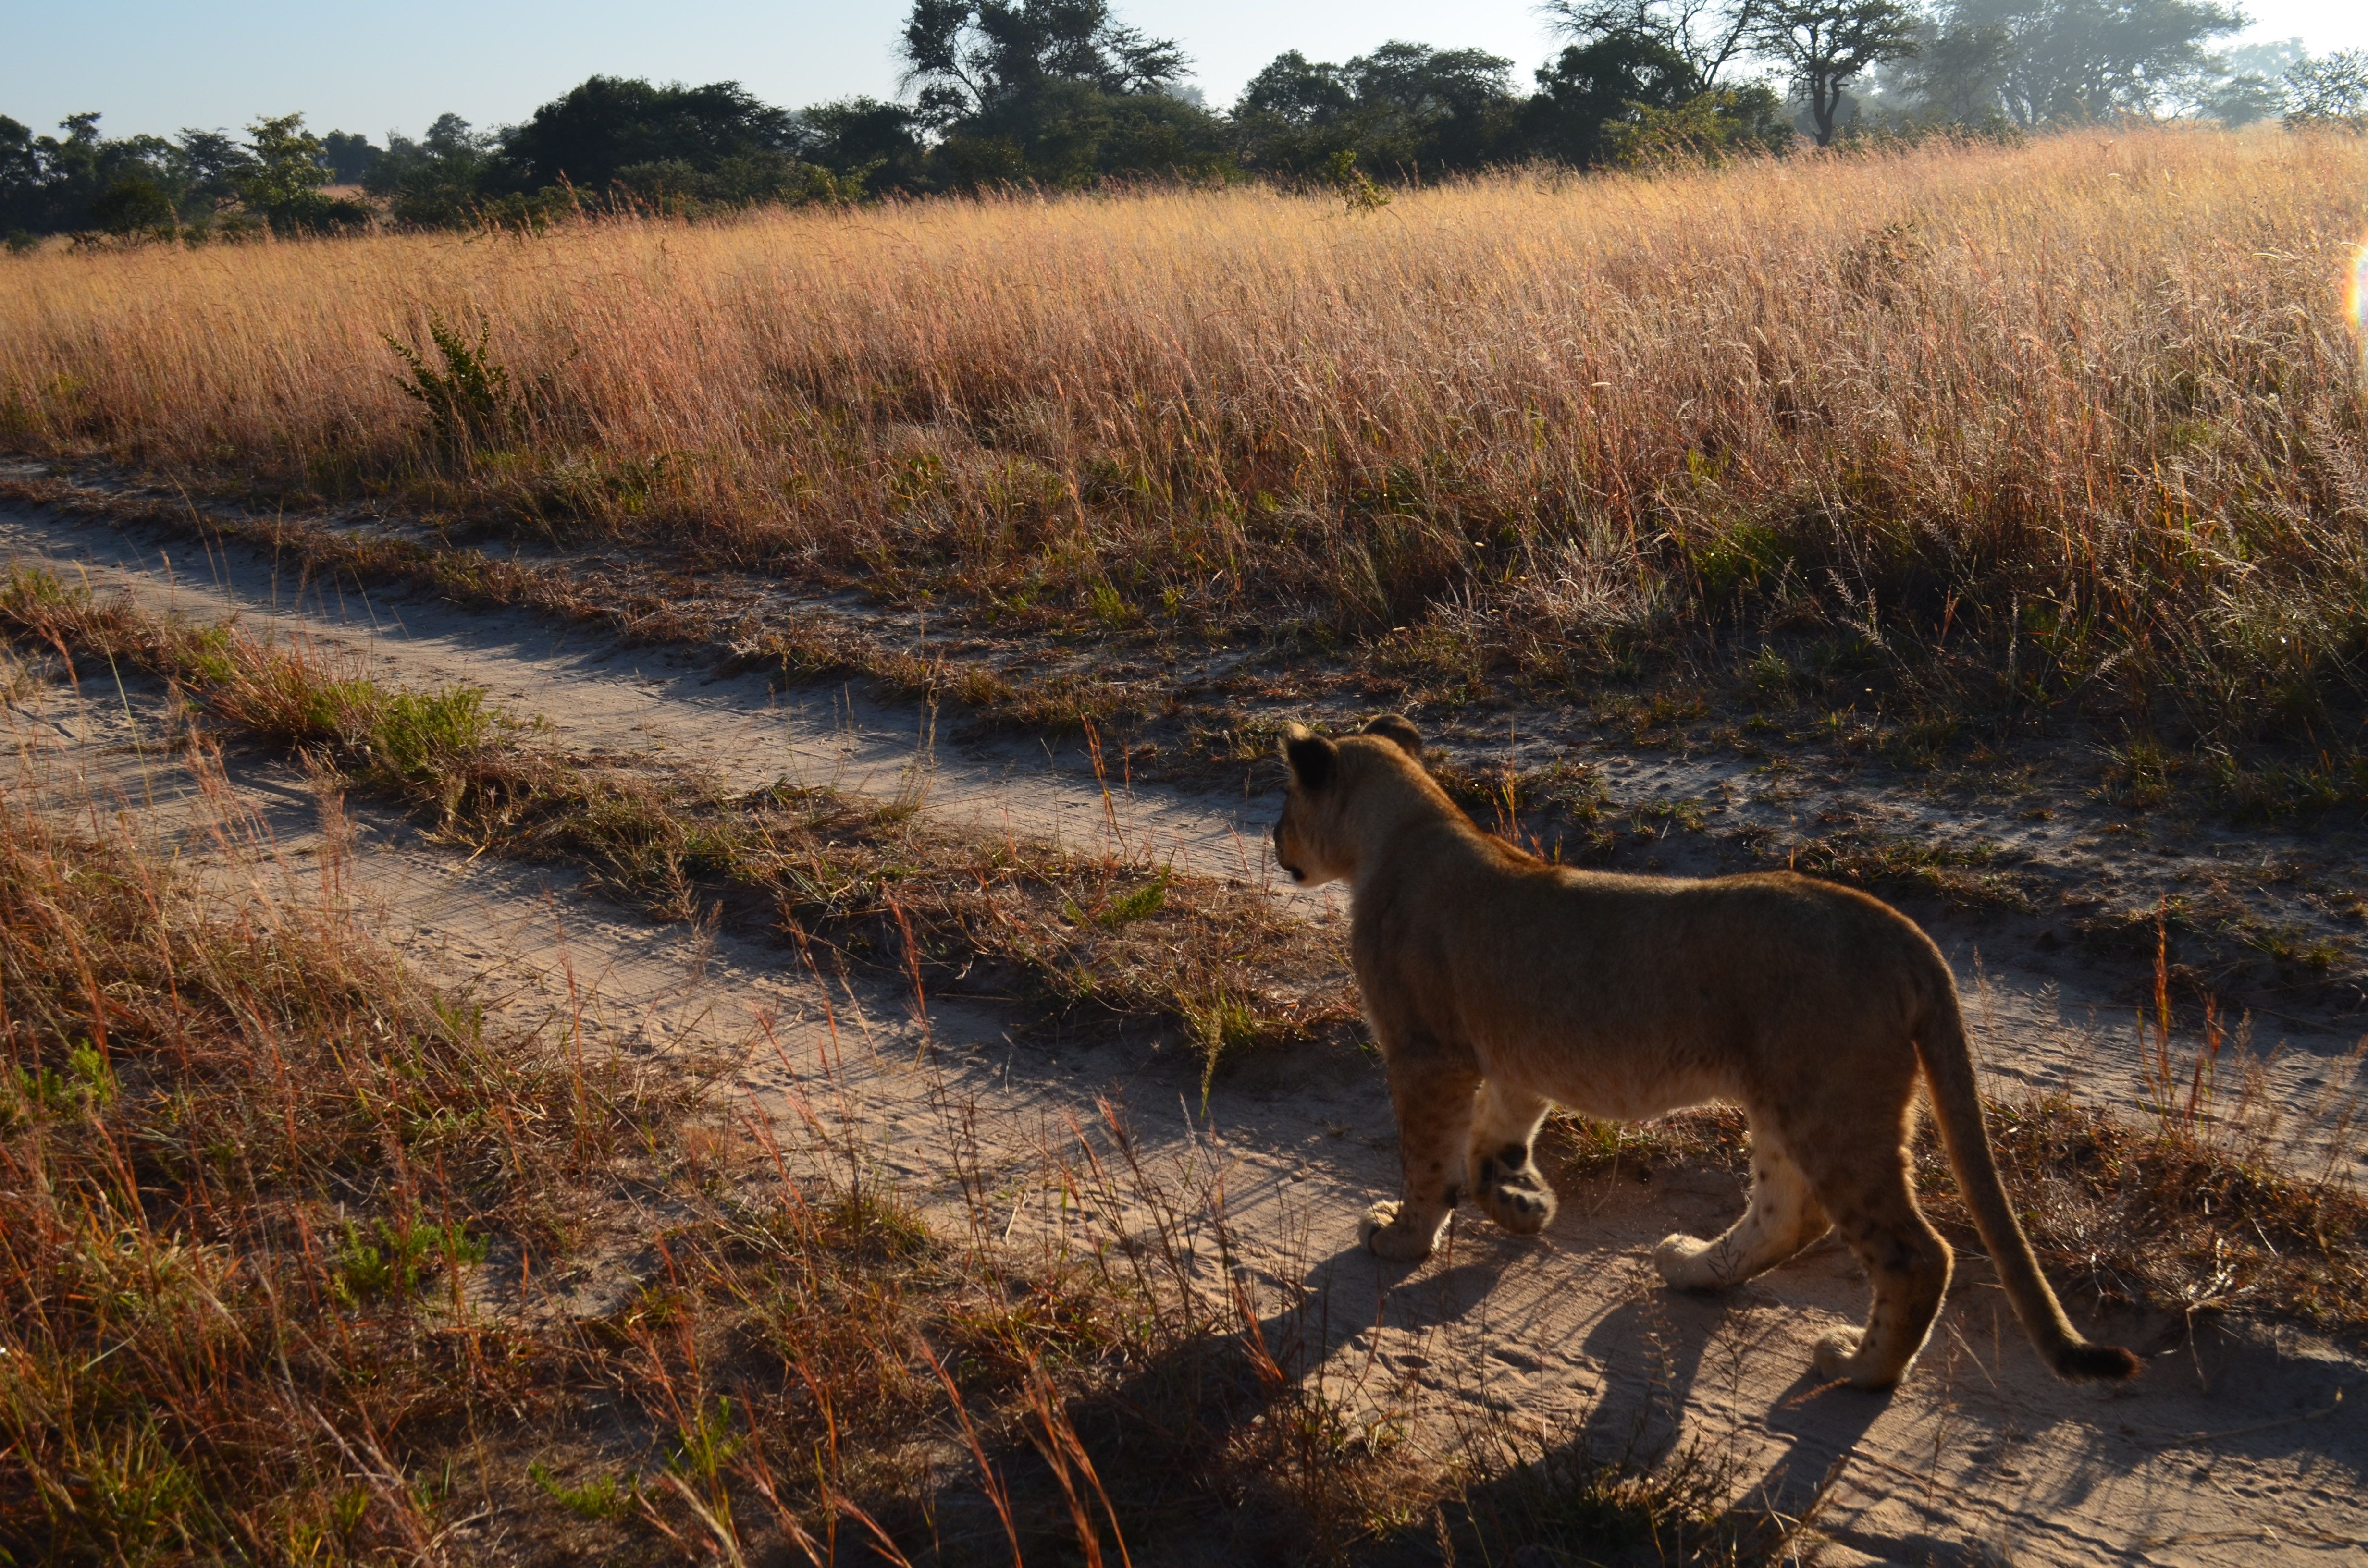
wilderness, track, prairie, wildlife, bush, africa, mammal, fauna, animals, lions, habitat, ecosystem, dog like mammal